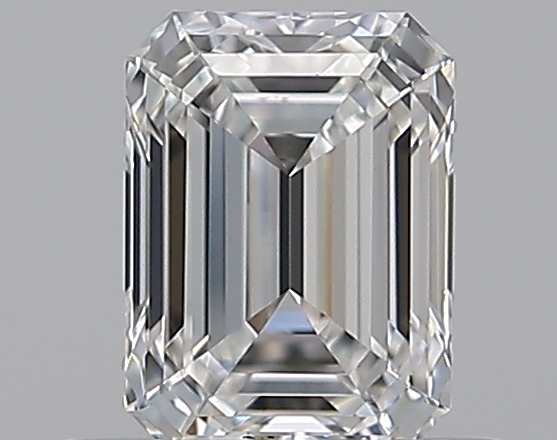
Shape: emerald
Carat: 0.52
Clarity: VVS2
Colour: F
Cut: EX
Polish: EX
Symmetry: VG
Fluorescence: N
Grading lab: GIA
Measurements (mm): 5.24 x 3.87 x 2.64